JJ Redick

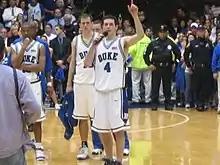
Redick speaking to the crowd after his final game at Cameron Indoor Stadium

As the marquee player of the Blue Devils, Redick was the target of abuse by fans of rival teams. In 2006, Clay Travis of CBS Sports called him the "most hated current athlete in America." After students from rivals Maryland and North Carolina discovered his cell phone number, Redick estimated that he received 50 to 75 hate calls per day. Opposing crowds would shout obscenity-laced tirades, yelling at him that "they had sex with his little sister" and "your little brother is gay". The abuse nearly led him to quit basketball in his sophomore year. He turned to writing poetry as an outlet.